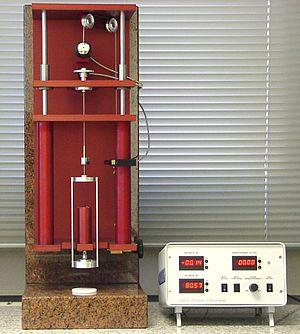
Un tribomètre est un appareil utilisé pour mesurer en particulier le coefficient de frottement entre deux surfaces en contact, μ, et la durée de vie des lubrifiants, en simulant différentes conditions tribologiques.